Martha Mercader

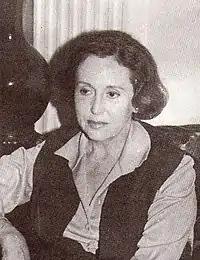
Martha Mercader

Martha Evelina Mercader (February 27, 1926 – February 17, 2010) was an Argentine politician and writer, known for novels, short stories, essays and children's books.